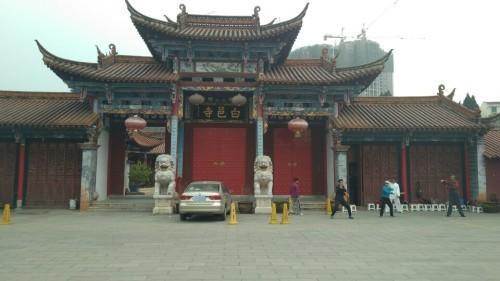
地标名称：白邑寺
所在城市：昆明市·盘龙区